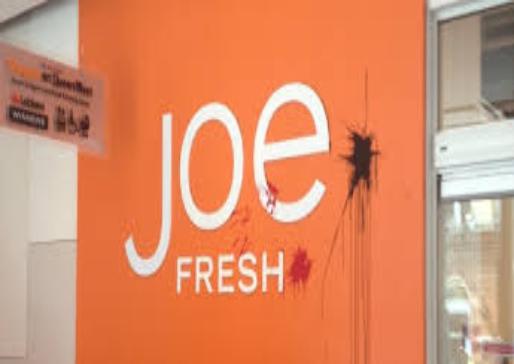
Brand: Joe Fresh
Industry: Clothes